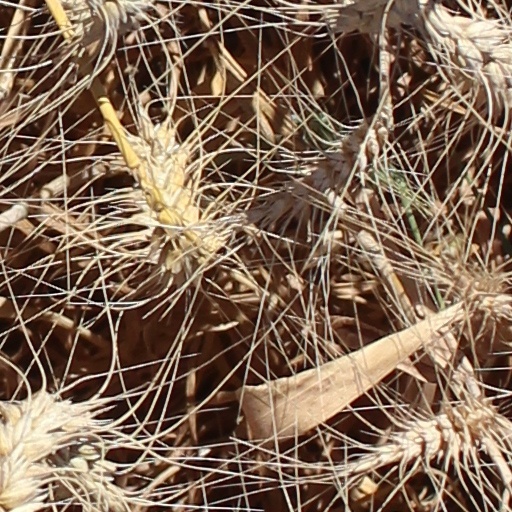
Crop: wheat